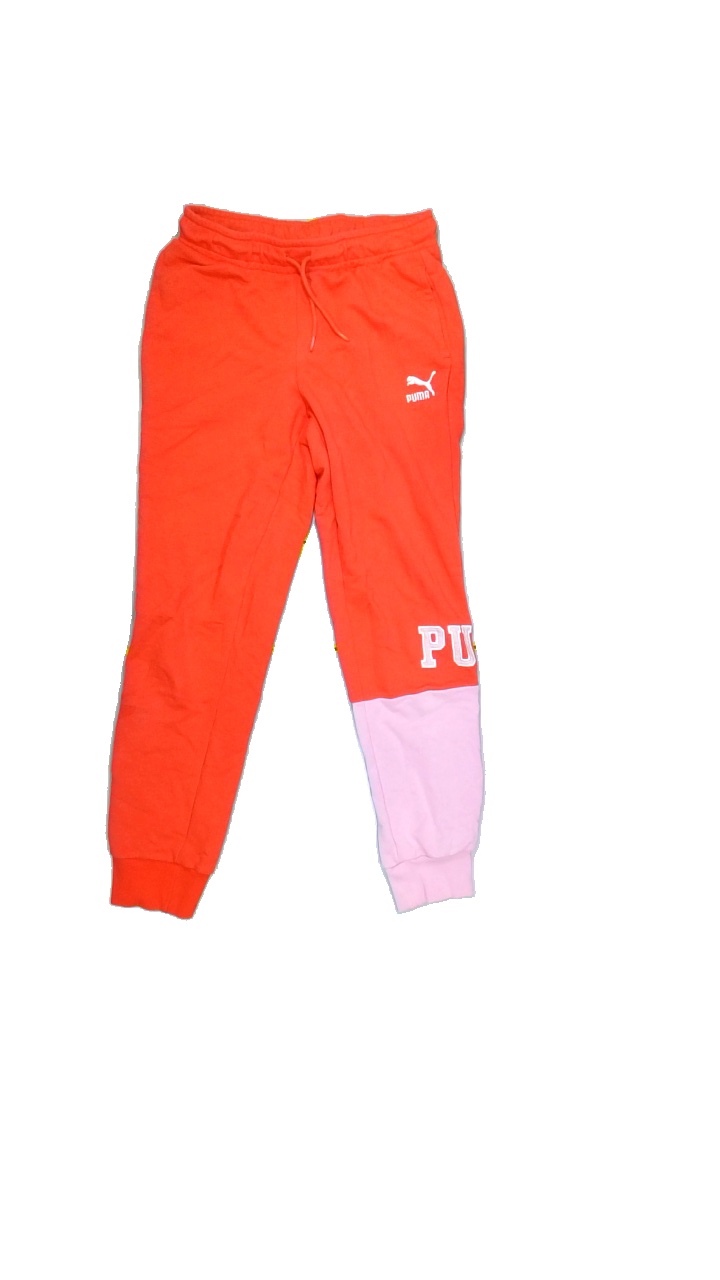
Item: Trousers (Ladies)
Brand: Puma
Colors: Red, Pink
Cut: Regular
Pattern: Logo print
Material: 73%cotton 27%polyester
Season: Spring
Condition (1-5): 5
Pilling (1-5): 4
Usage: Reuse
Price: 50-100